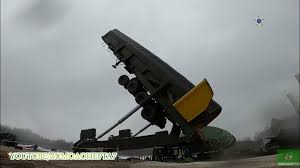
Label: Air Defense